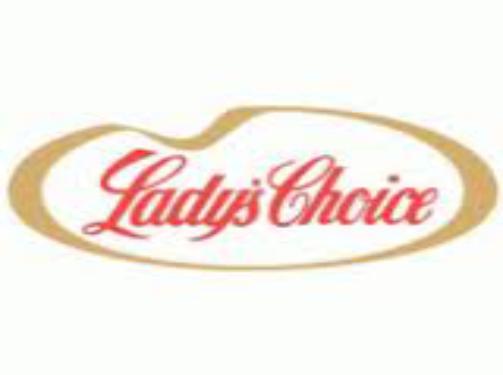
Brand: Lady's Choice
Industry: Food